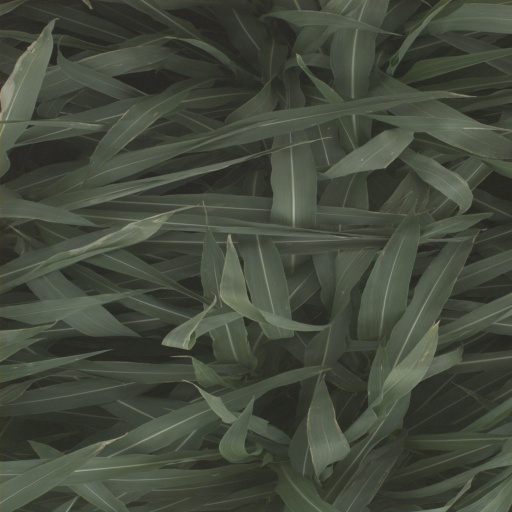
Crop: sorghum